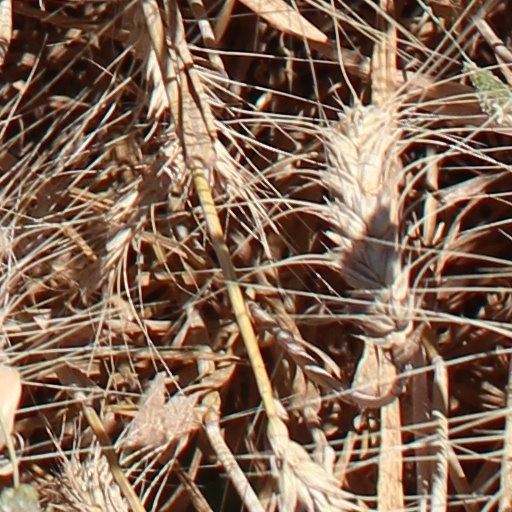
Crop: wheat